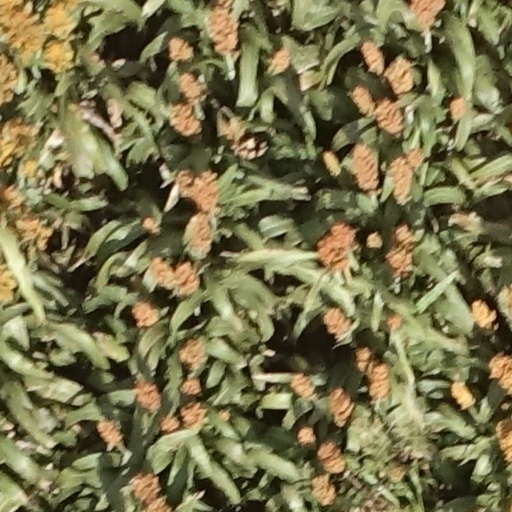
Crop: sorghum